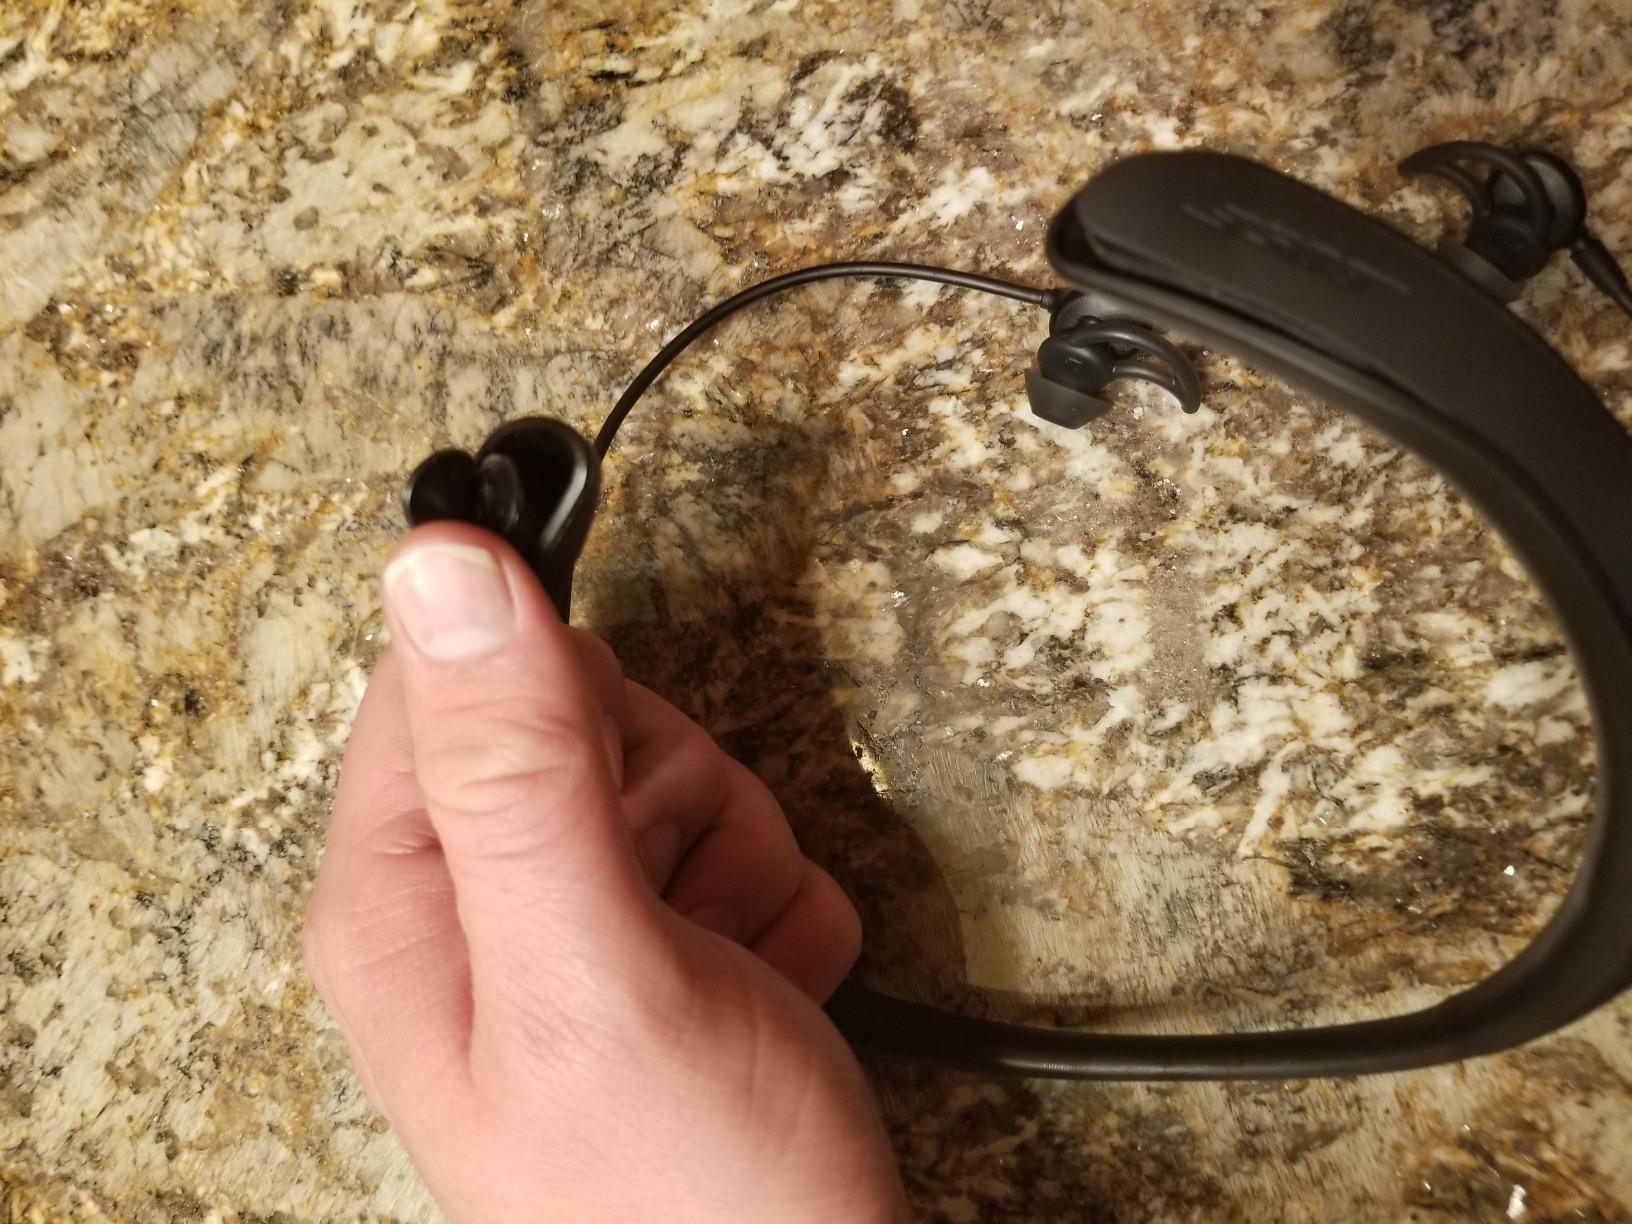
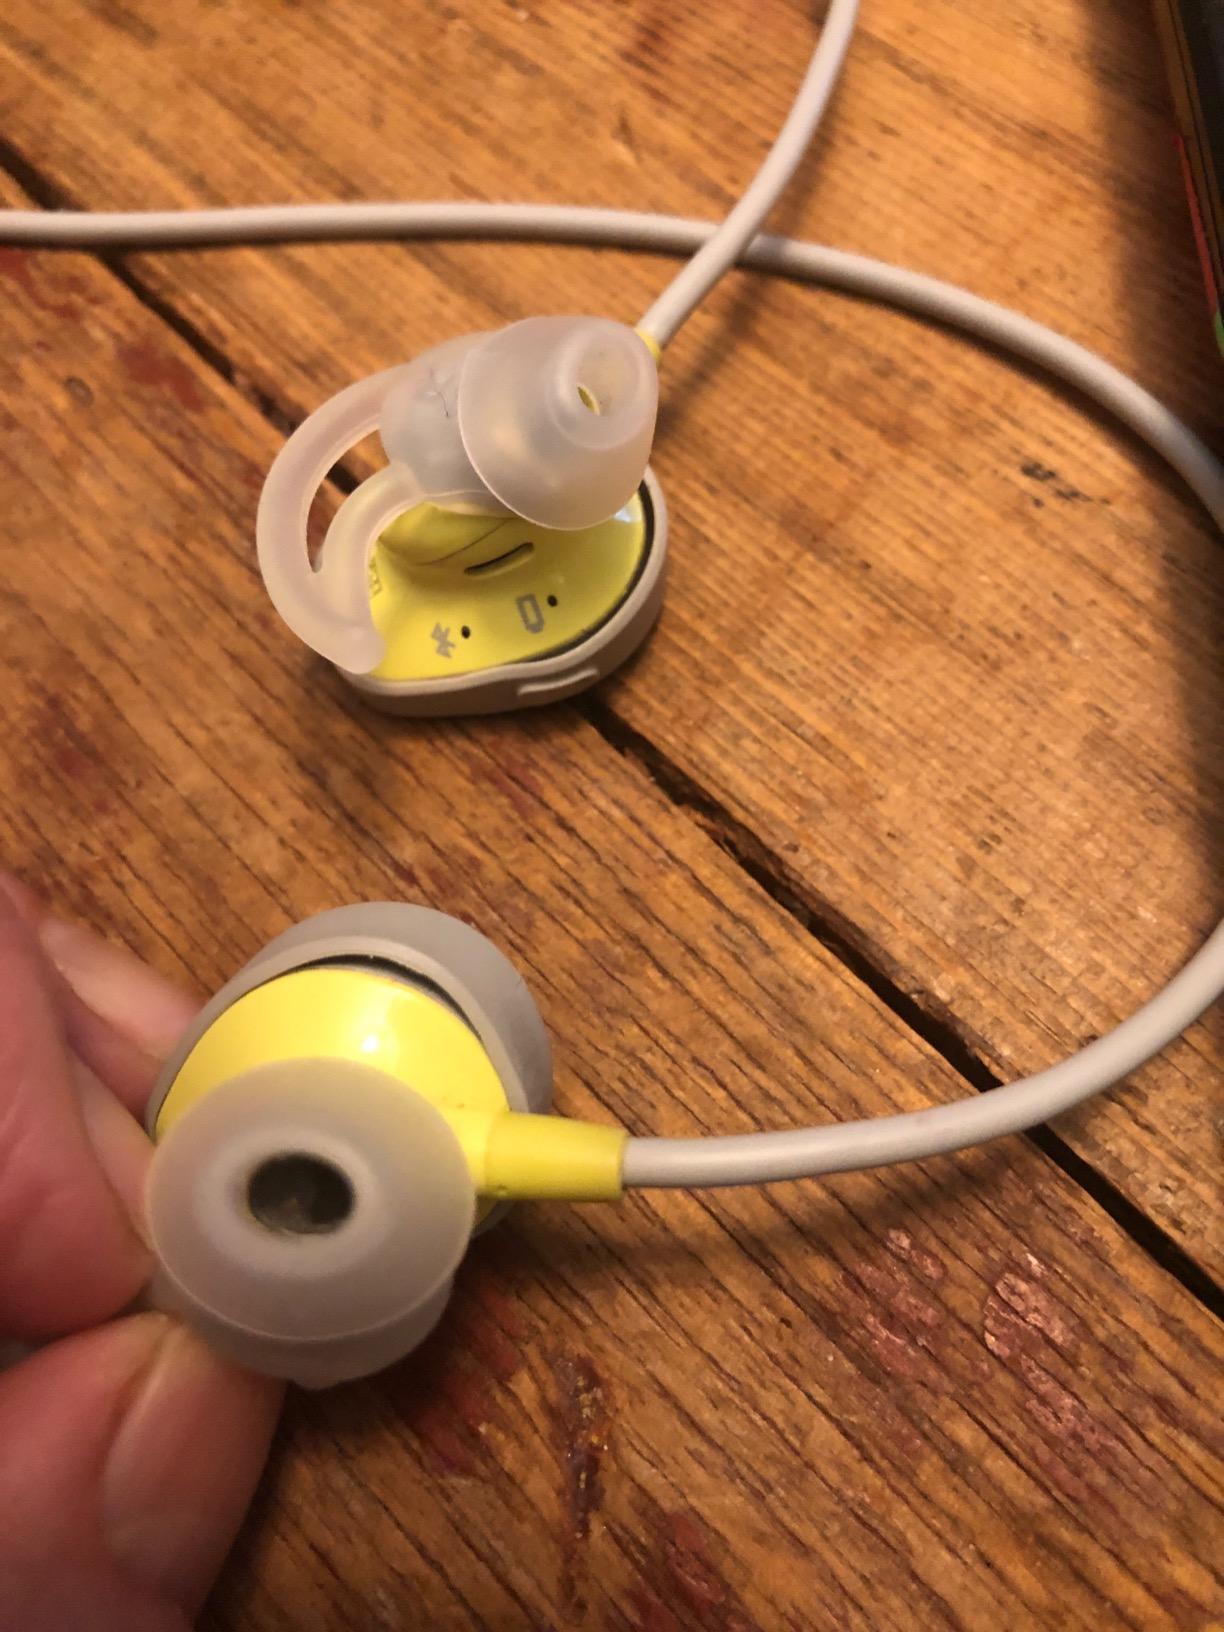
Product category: headphones
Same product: no